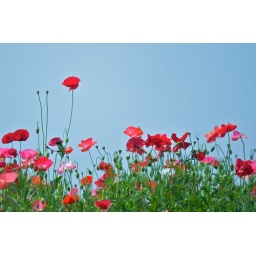
Tall against a blue sky